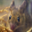
Label: mouse